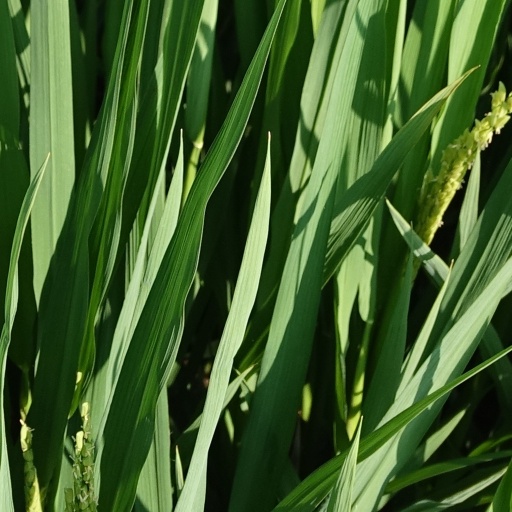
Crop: rice